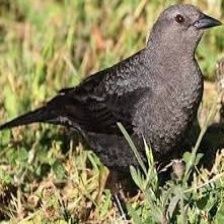
Species: BREWERS BLACKBIRD
Scientific name: EUPHAGUS CYANOCEPHALUS